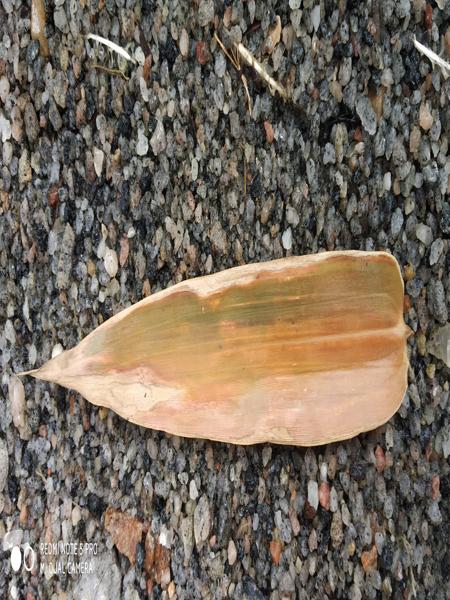
Plant: Bamboo